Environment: real
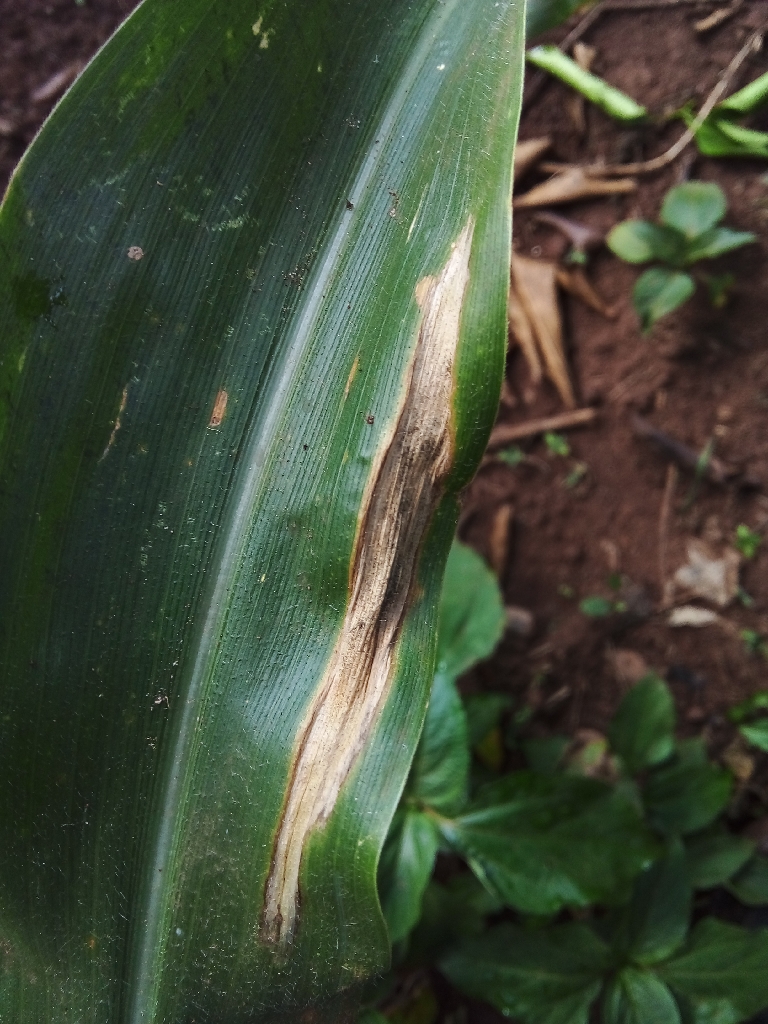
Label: northern_corn_leaf_blight